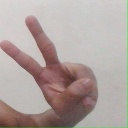
अक्षर: ऐ